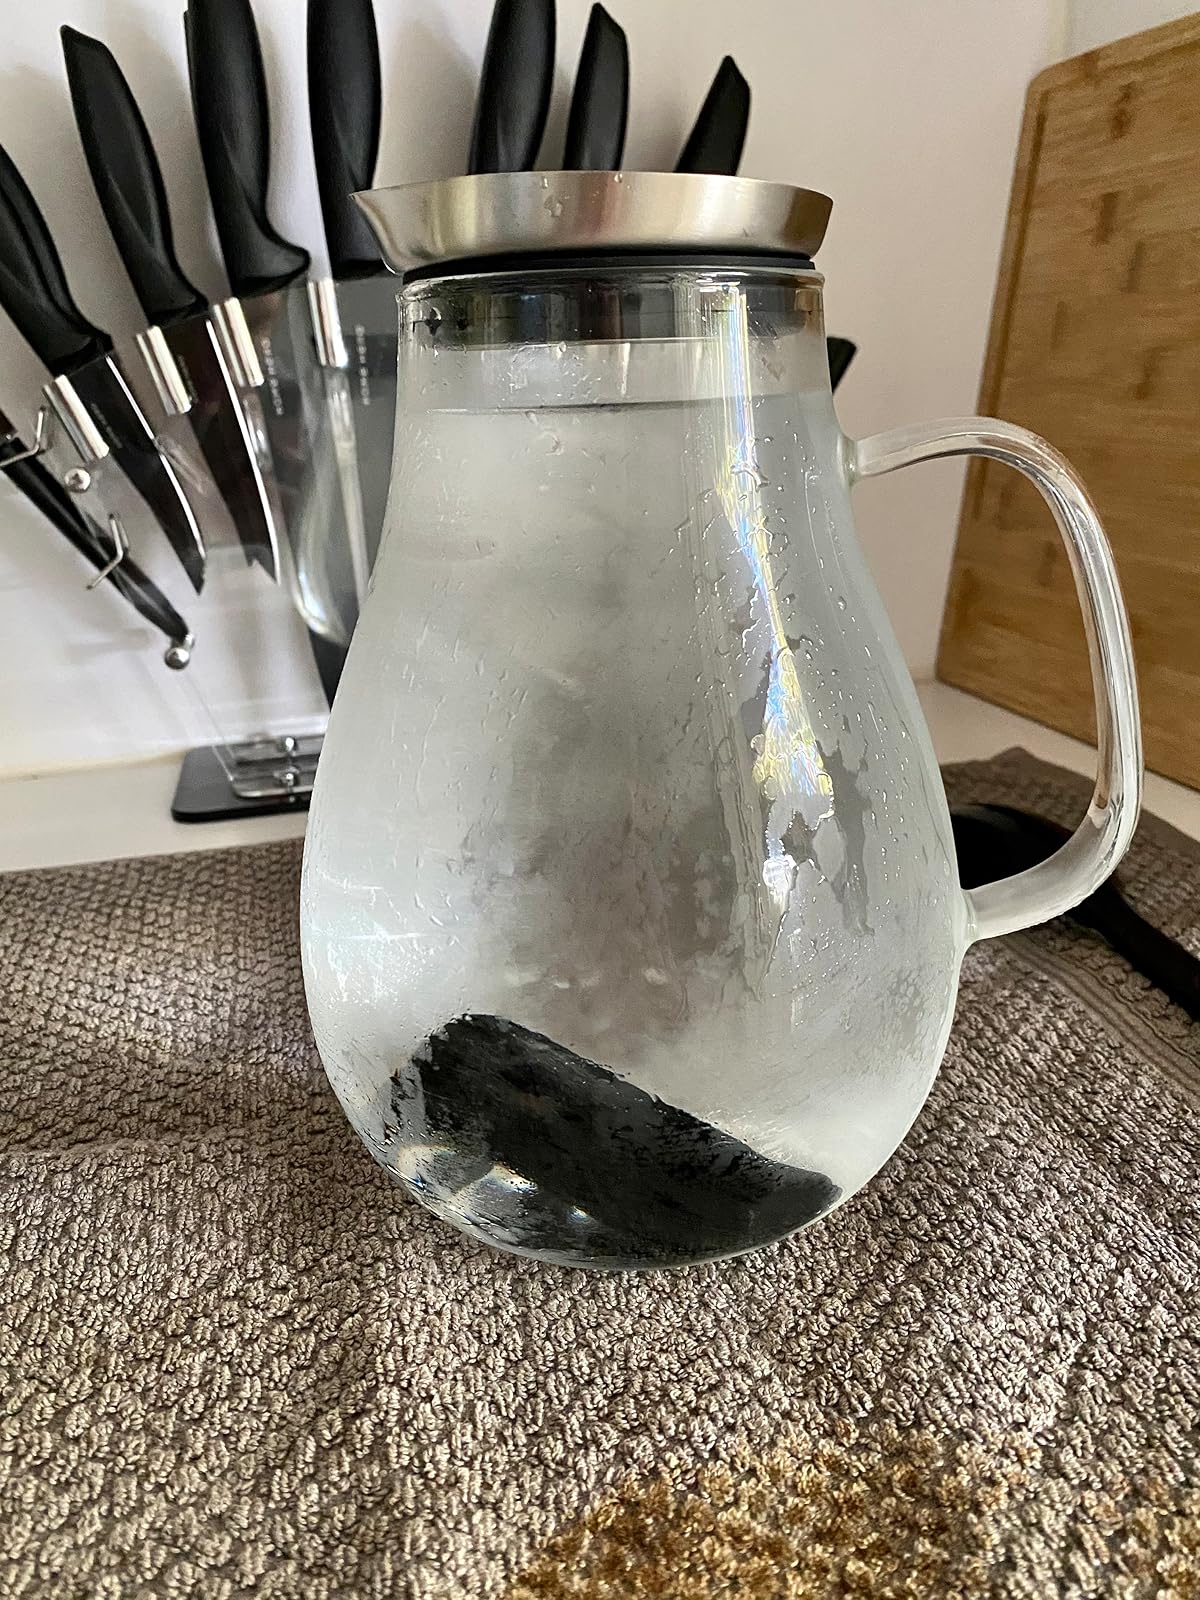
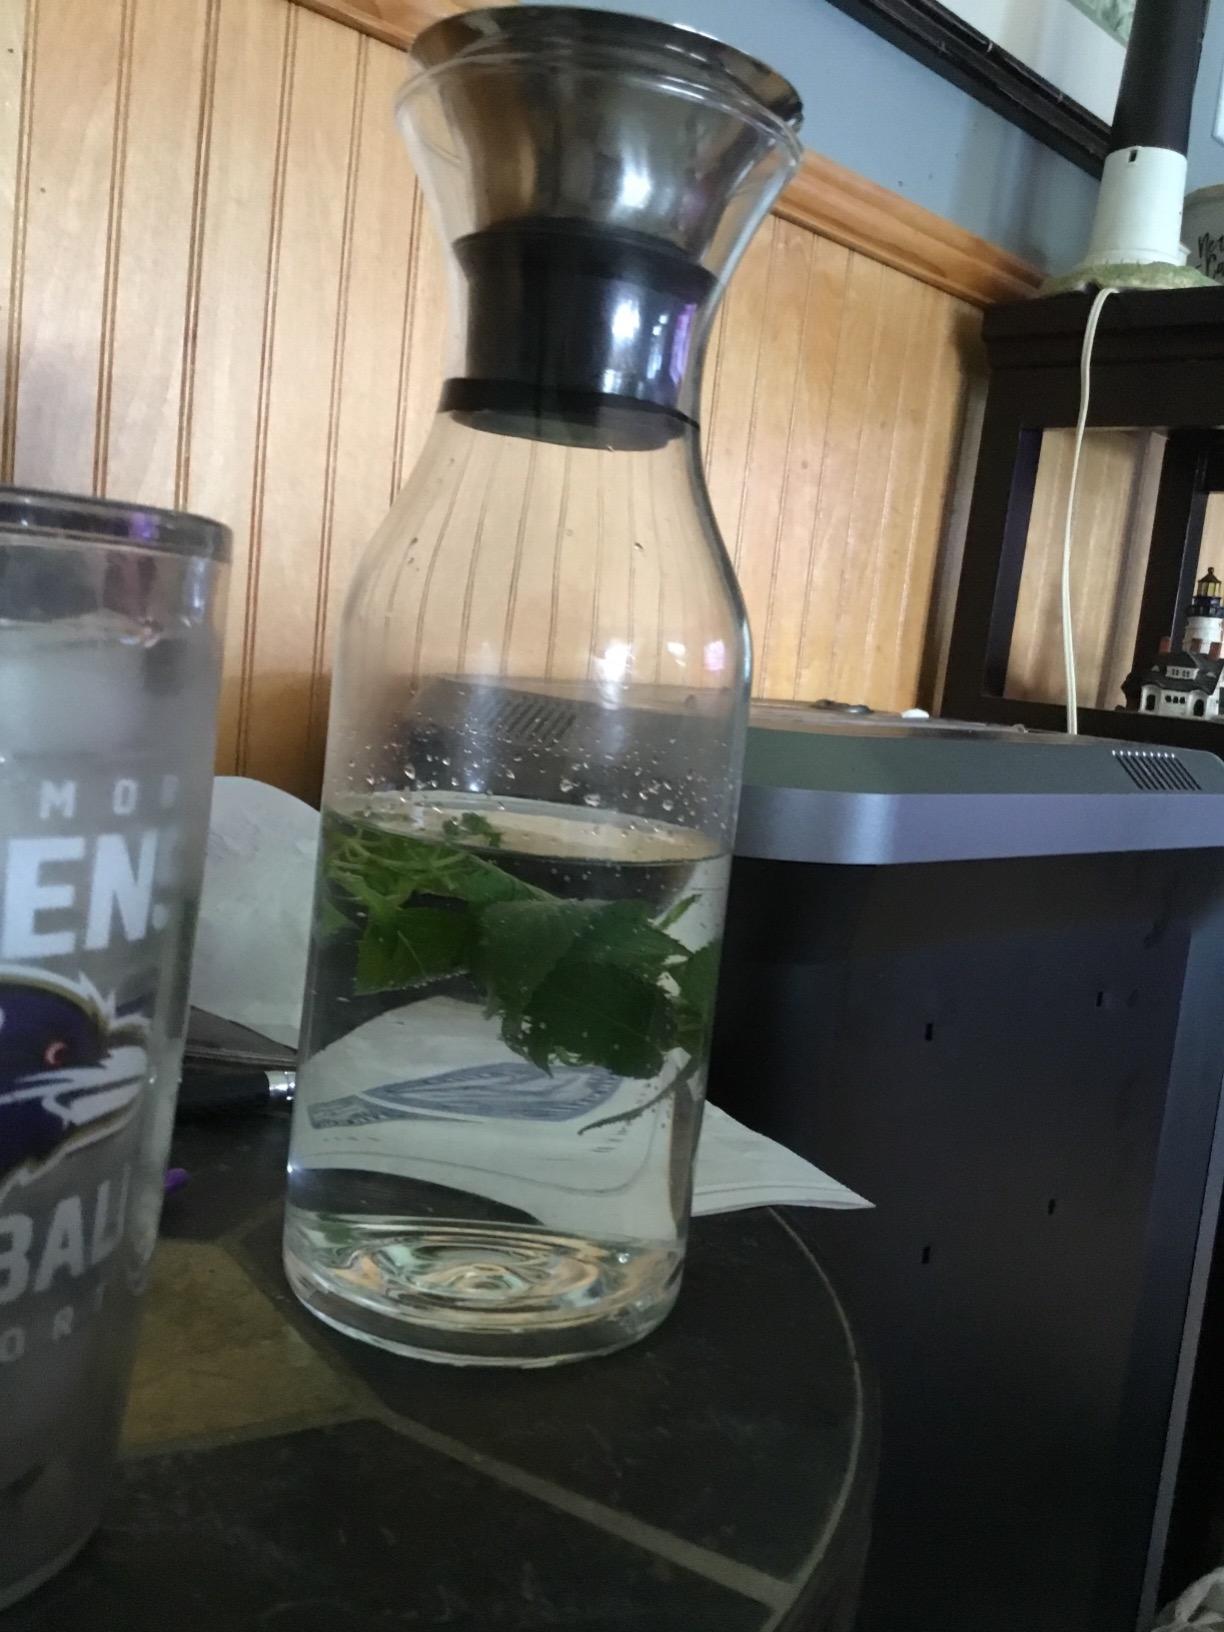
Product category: items_tea
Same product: no